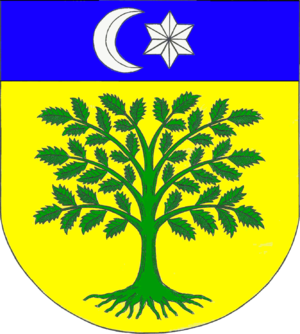
Eskeris
Coat of arms of Eskeris
Eskeris, Eskris eller Esgrus er en landsby og kommune beliggende i det østlige Angel i Sydslesvig. Administrativt hører kommunen under Slesvig-Flensborg kreds i den tyske delstat Slesvig-Holsten. Kommunen samarbejder på administrativt plan med andre kommuner i omegnen i Gelting Bugt kommunefællesskab. Eskeris er sogneby i Eskeris Sogn. Sognet lå i Ny Herred, da området tilhørte Danmark.